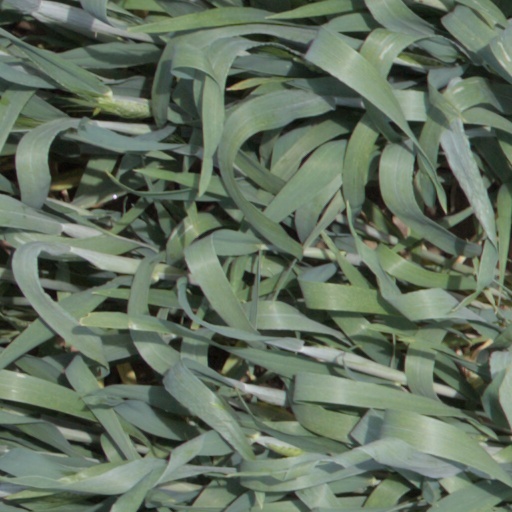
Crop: wheat